Taiga

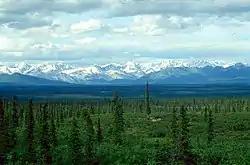
White spruce taiga in the Alaska Range, Alaska, United States

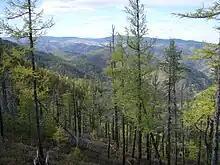
Siberian taiga

Taiga covers or 11.5% of the Earth's land area, second only to deserts and xeric shrublands. The largest areas are located in Russia and Canada. In Sweden taiga is associated with the Norrland terrain.